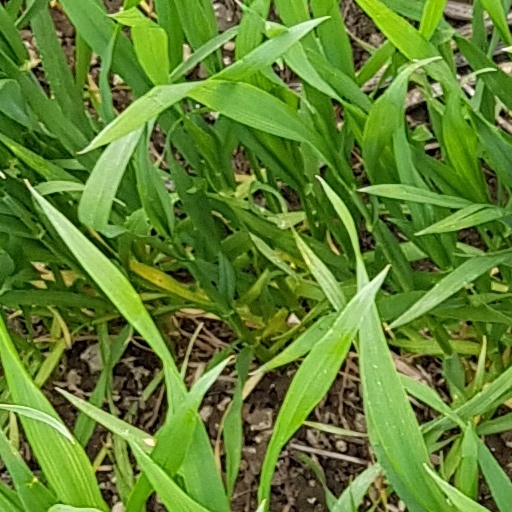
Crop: wheat